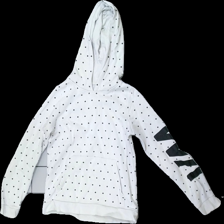
View: front
Type: Hoodie
Category: Children
Brand: Missing
Colors: White, Black
Material: 83% Cotton 17% Polyester
Pattern: Dots
Cut: Regular
Season: All
Stains: Minor
Damage: stain
Damage location: middle center
Damage 2: stain
Damage 2 location: bottom right
Damage 3: stain
Damage 3 location: bottom left
Price range: <50
Recommended usage: Export
Description: White hoodie with dots and text print